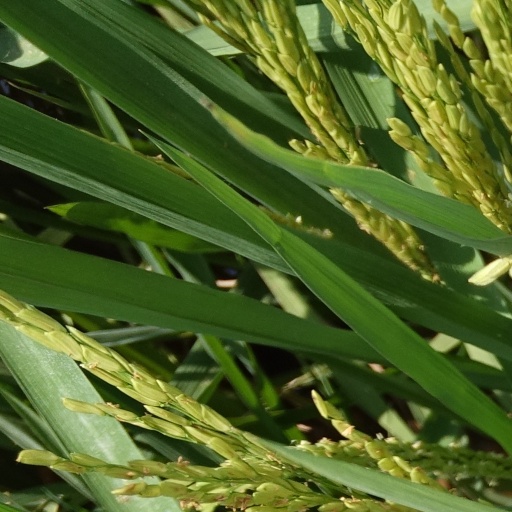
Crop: rice